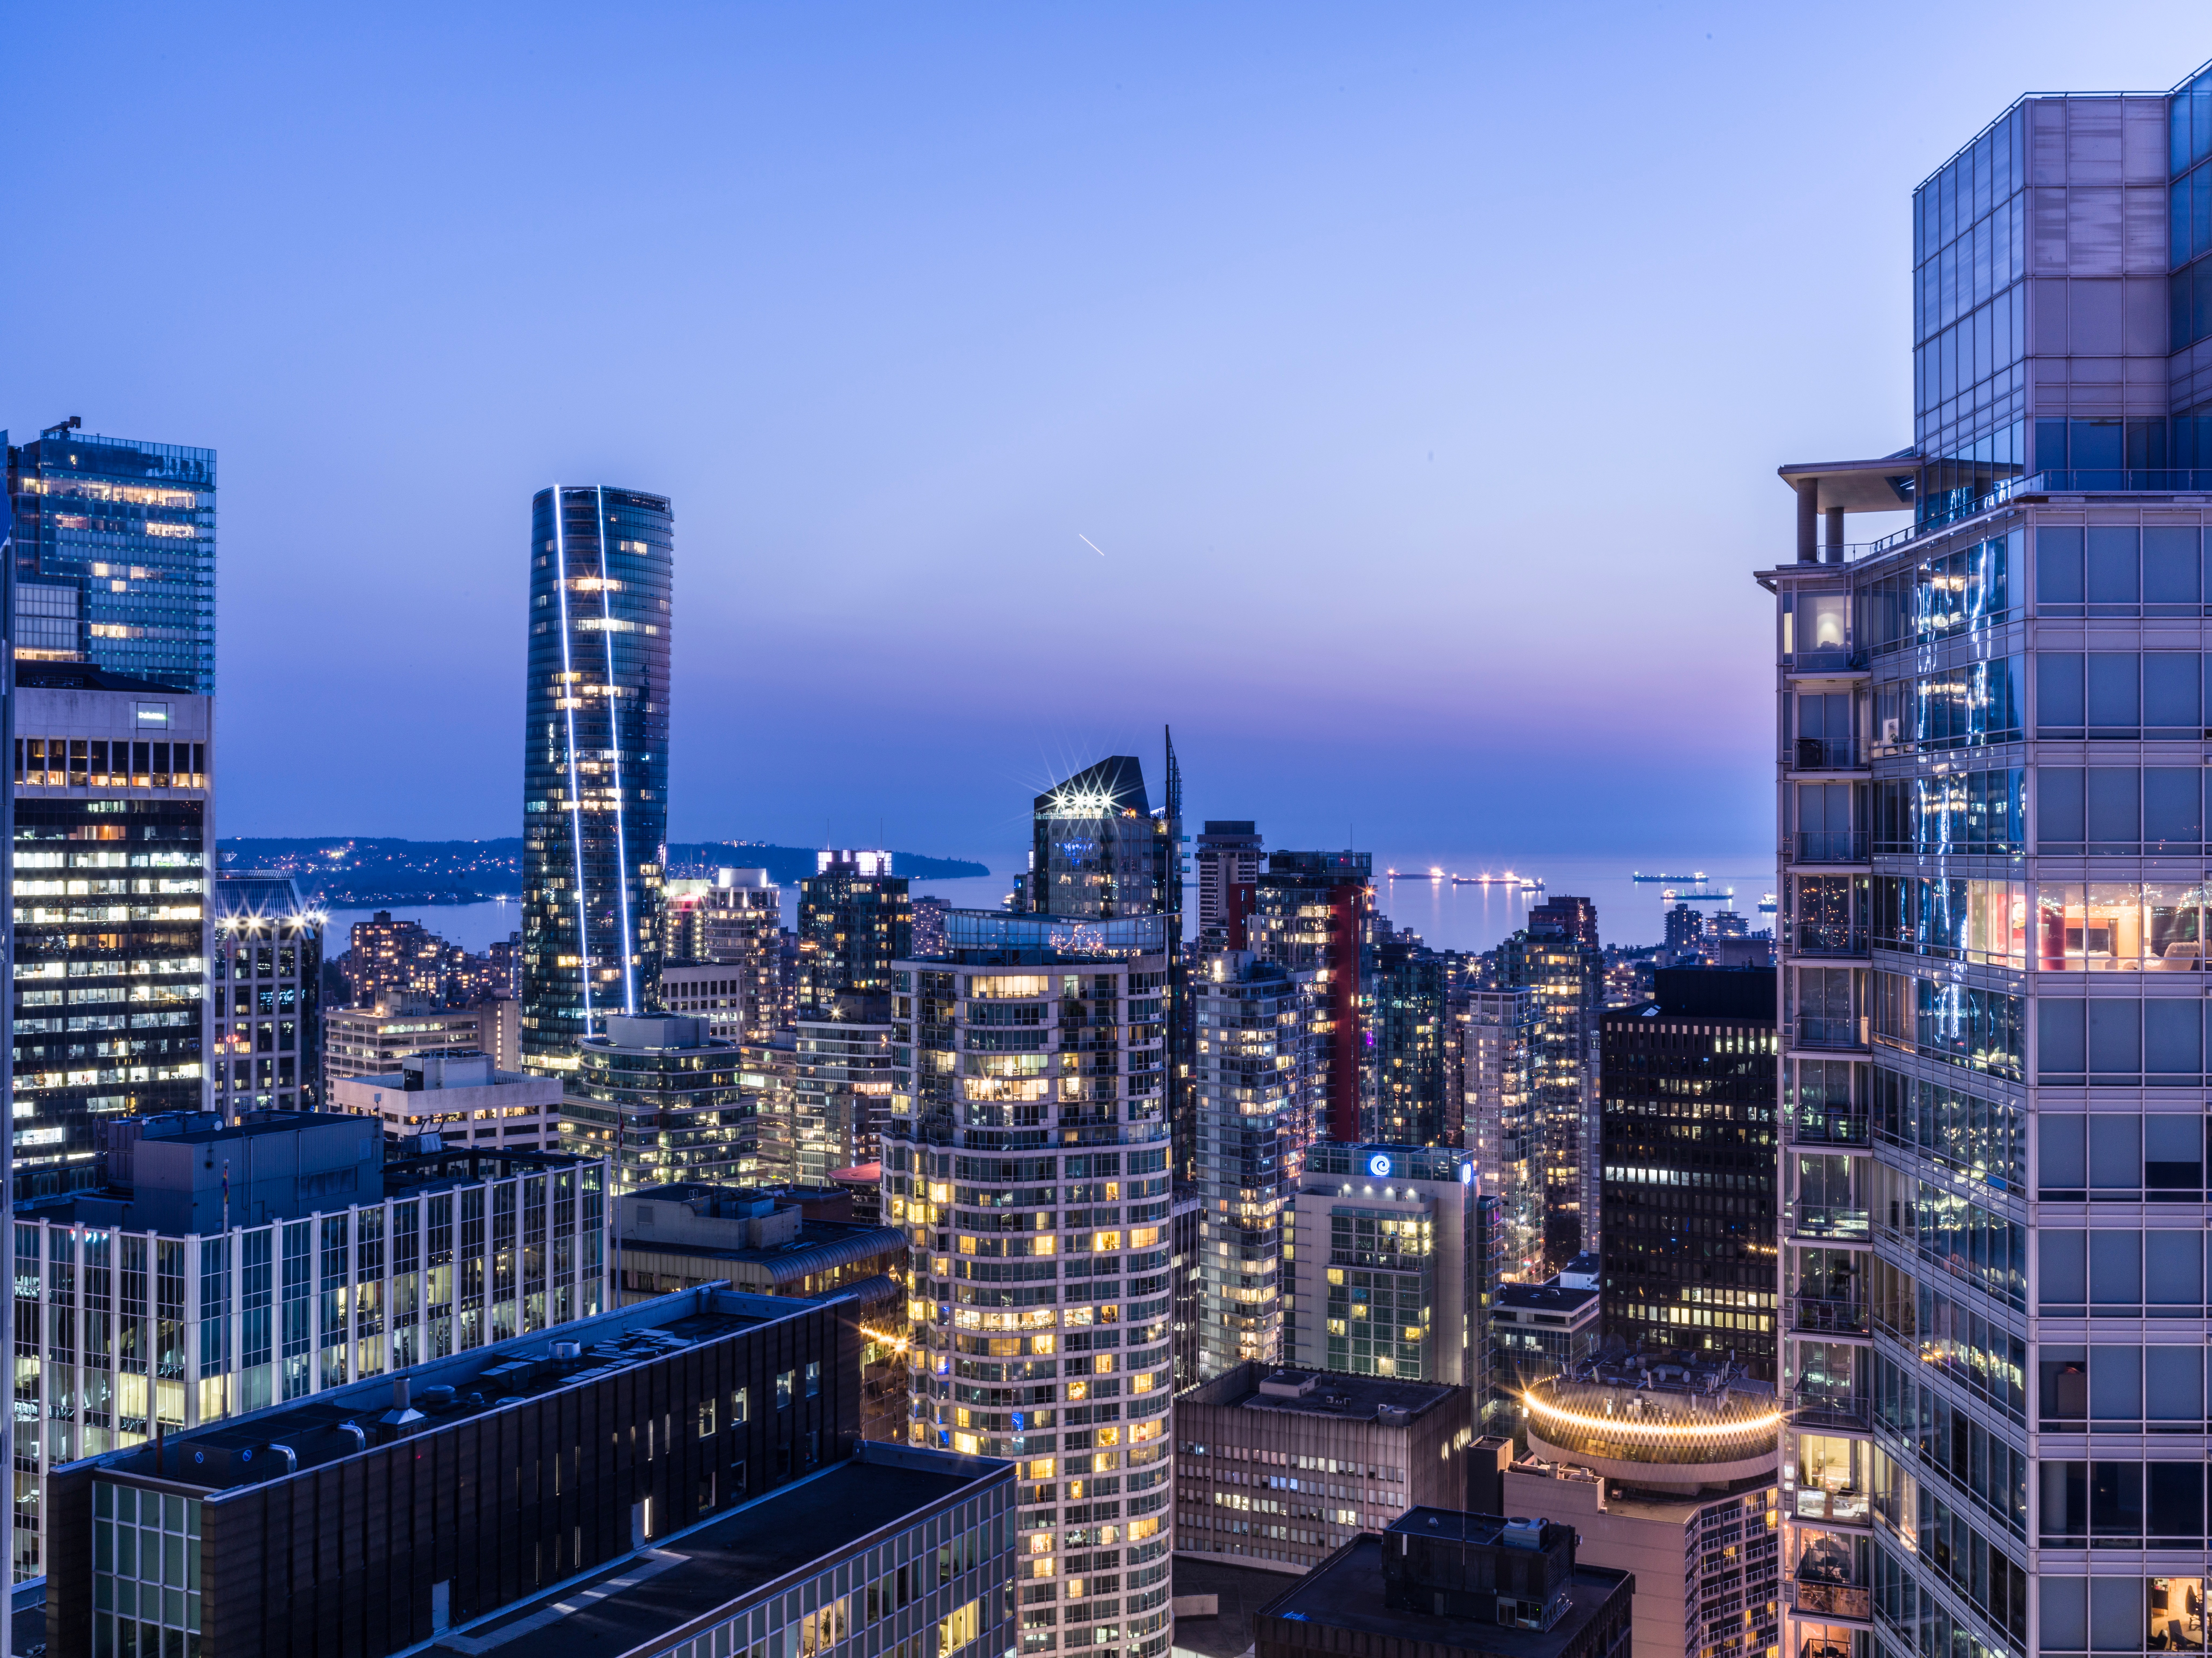
city, metropolitan area, cityscape, urban area, metropolis, skyscraper, sky, skyline, daytime, tower block, human settlement, building, landmark, downtown, architecture, commercial building, mixed use, real estate, condominium, tower, night, corporate headquarters, dusk, roof, cloud, neighbourhood, apartment, evening, urban design, residential area, landscape, headquarters, horizon, reflection, facade